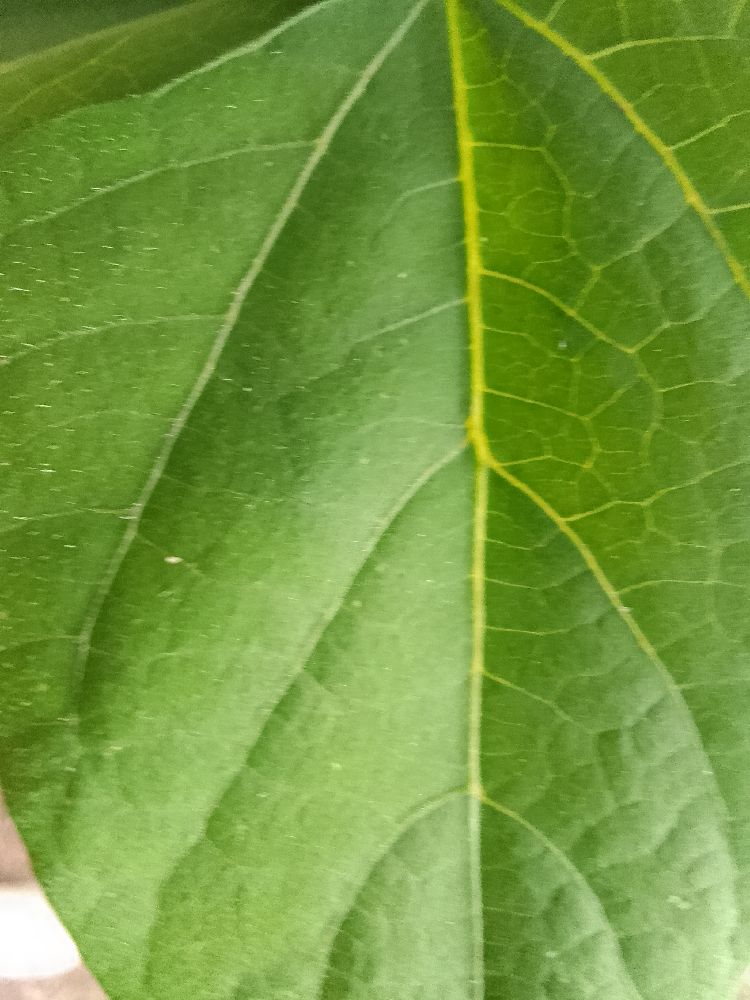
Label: healthy